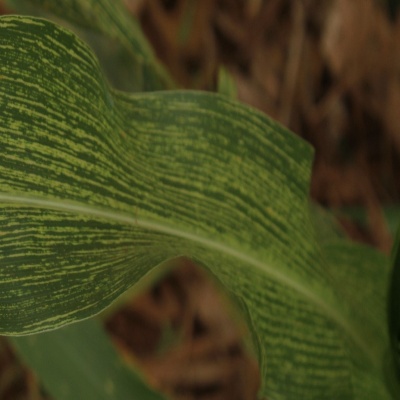
Crop: Maize
Condition: streak virus